Gianni Merlo

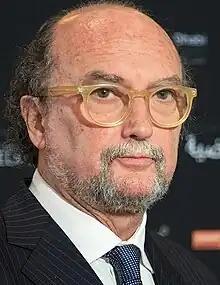
Merlo in 2020

Giovanni "Gianni" Merlo (born in Vigevano on 16 April 1947) is an Italian sports journalist, reporter at La Gazzetta dello Sport and current president of [Italian]. He is married, and has a son and a daughter. In his youth, he practised athletics, football, and basketball. He began his journalistic career in 1967 with the magazine "Atletica Leggera" and later became a contributor to newspapers “Il Giorno”, “La Gazzetta del Popolo” and “Stadio”.